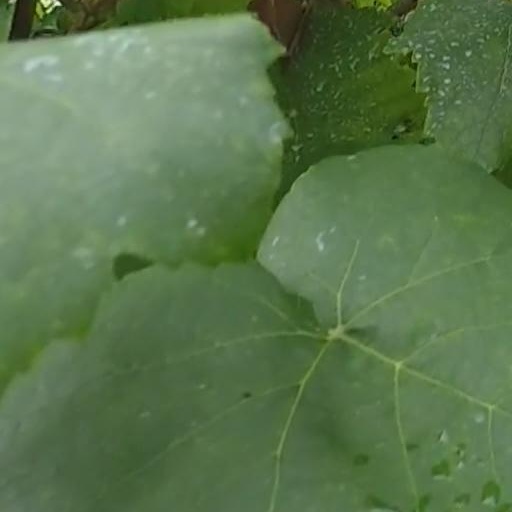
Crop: grape